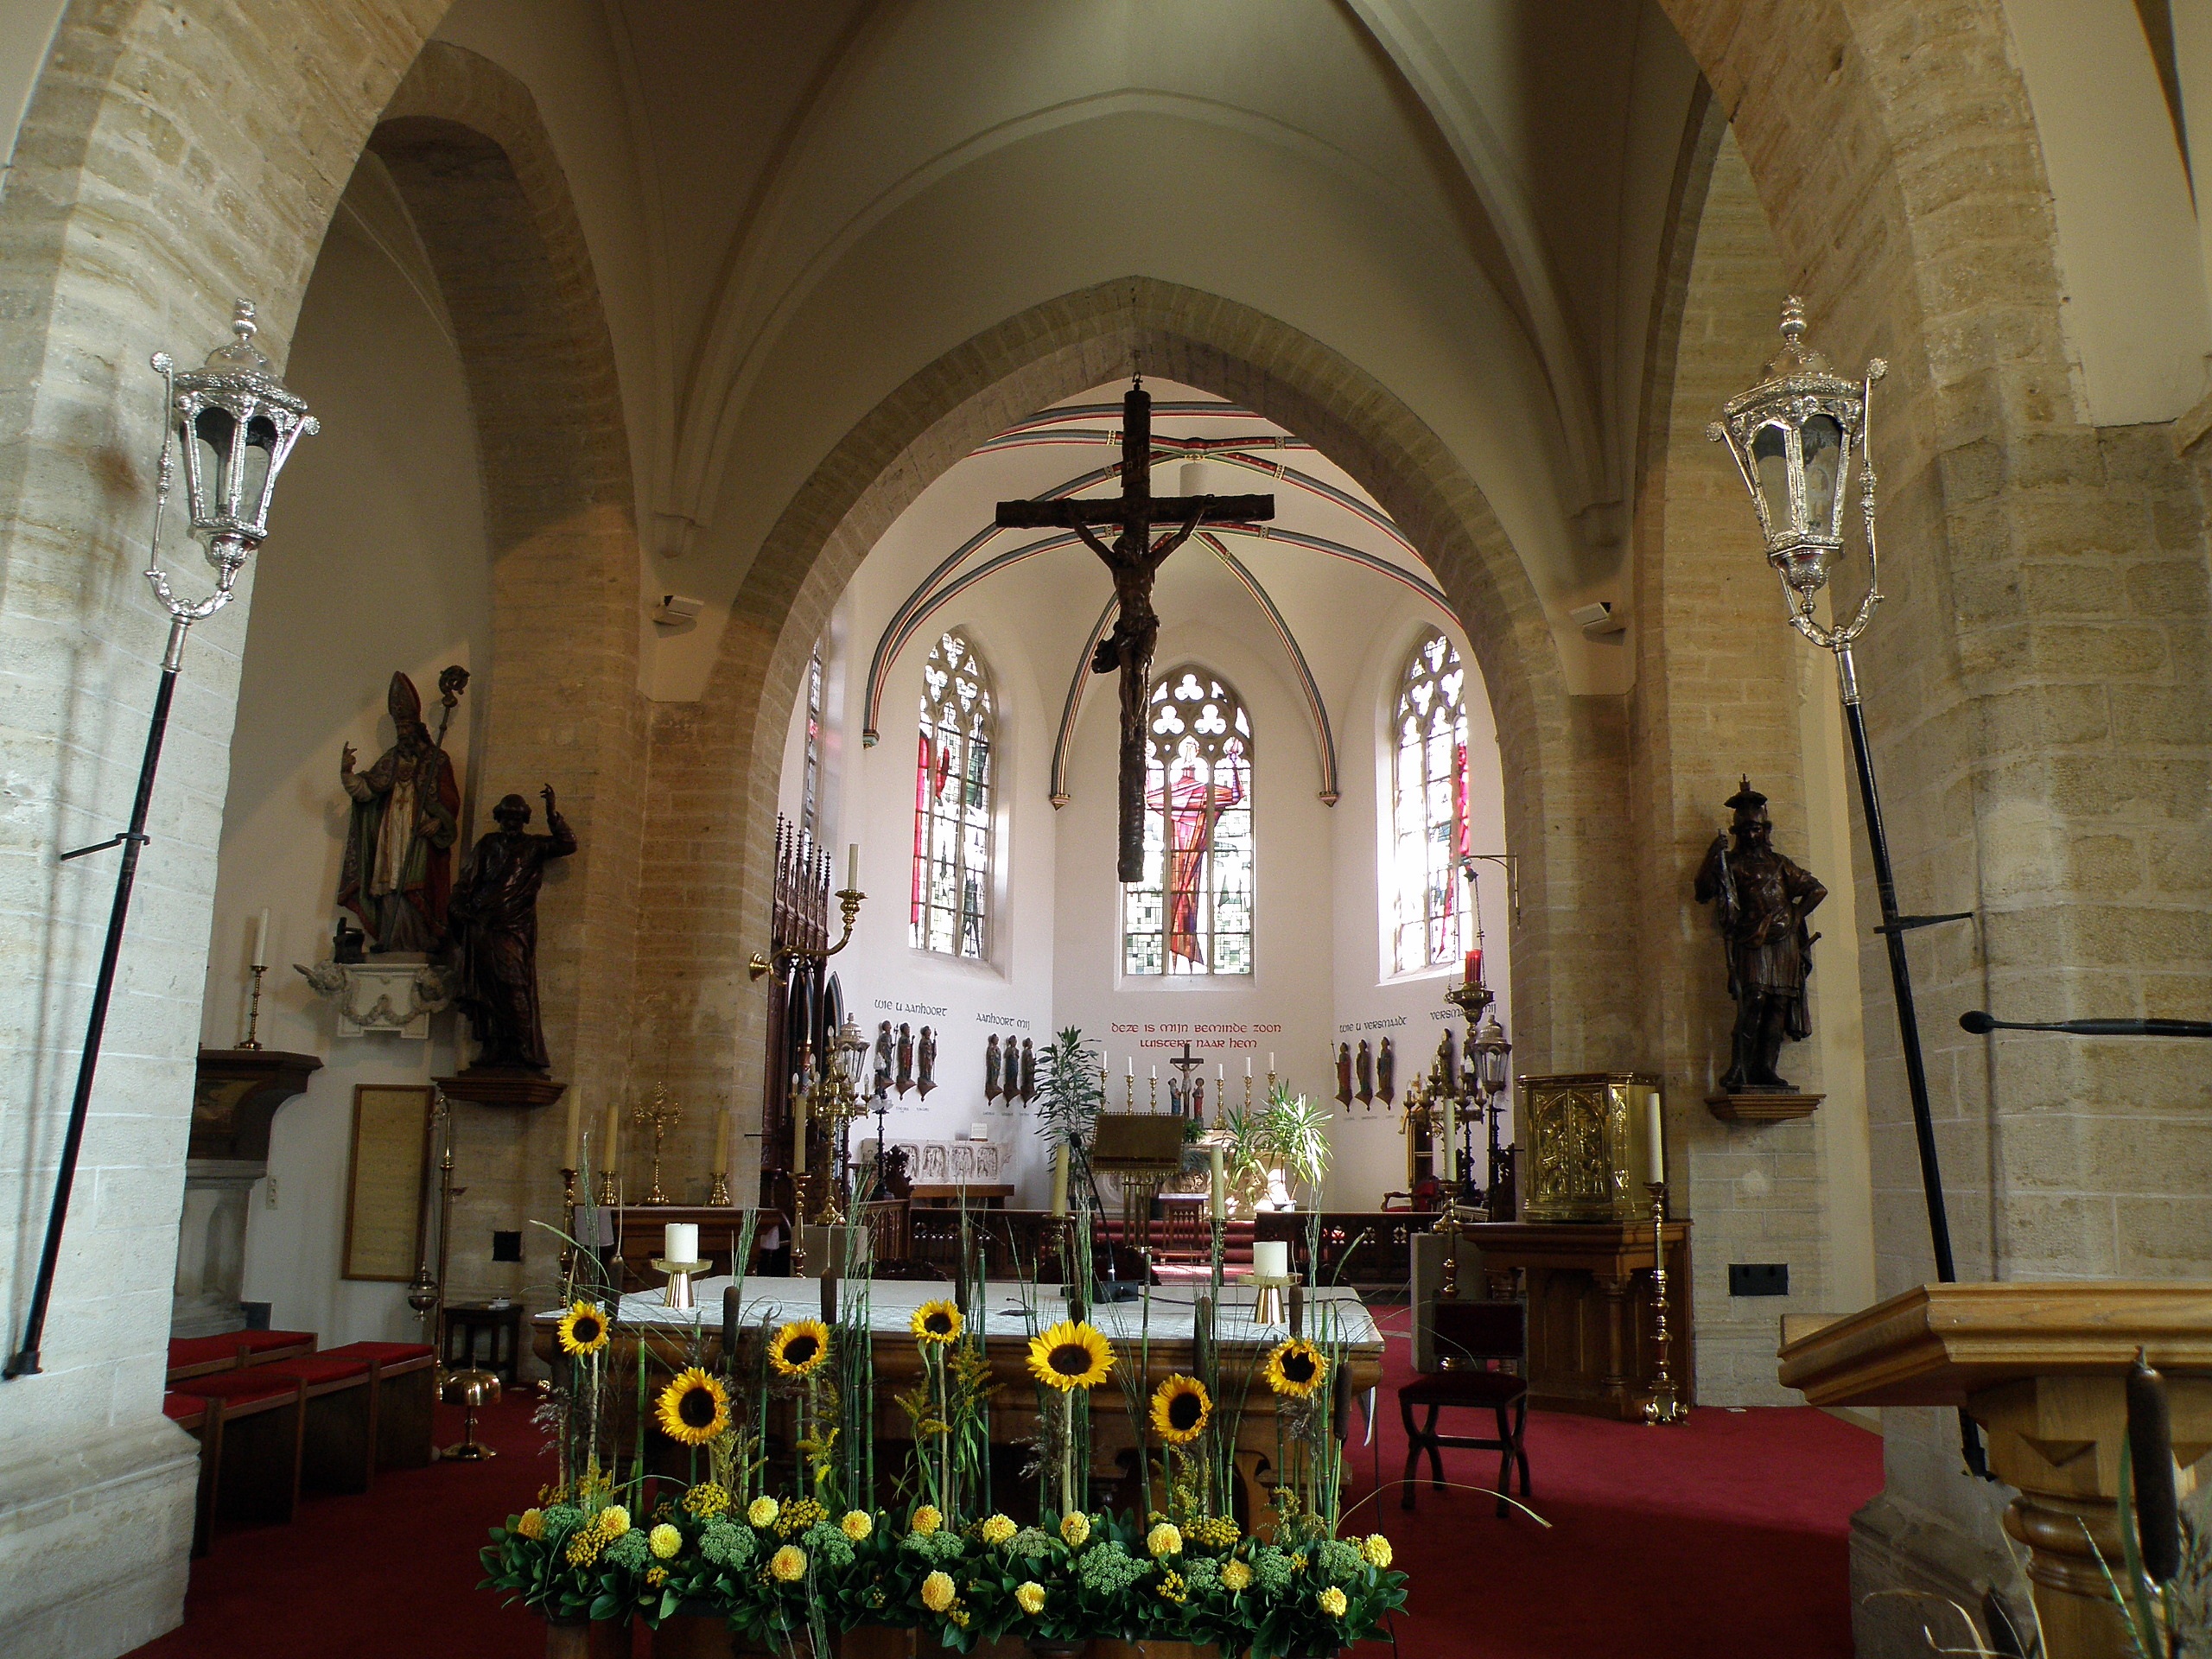
architecture, interior, building, religion, church, cathedral, chapel, gothic, place of worship, belgium, peter, altar, monastery, synagogue, st, christianity, parish, historical, east flanders